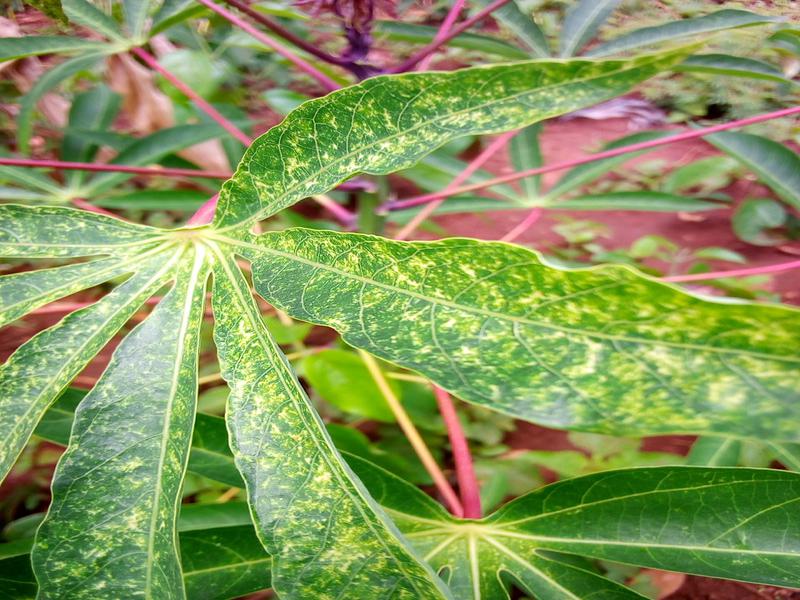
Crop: cassava
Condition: green_mottle